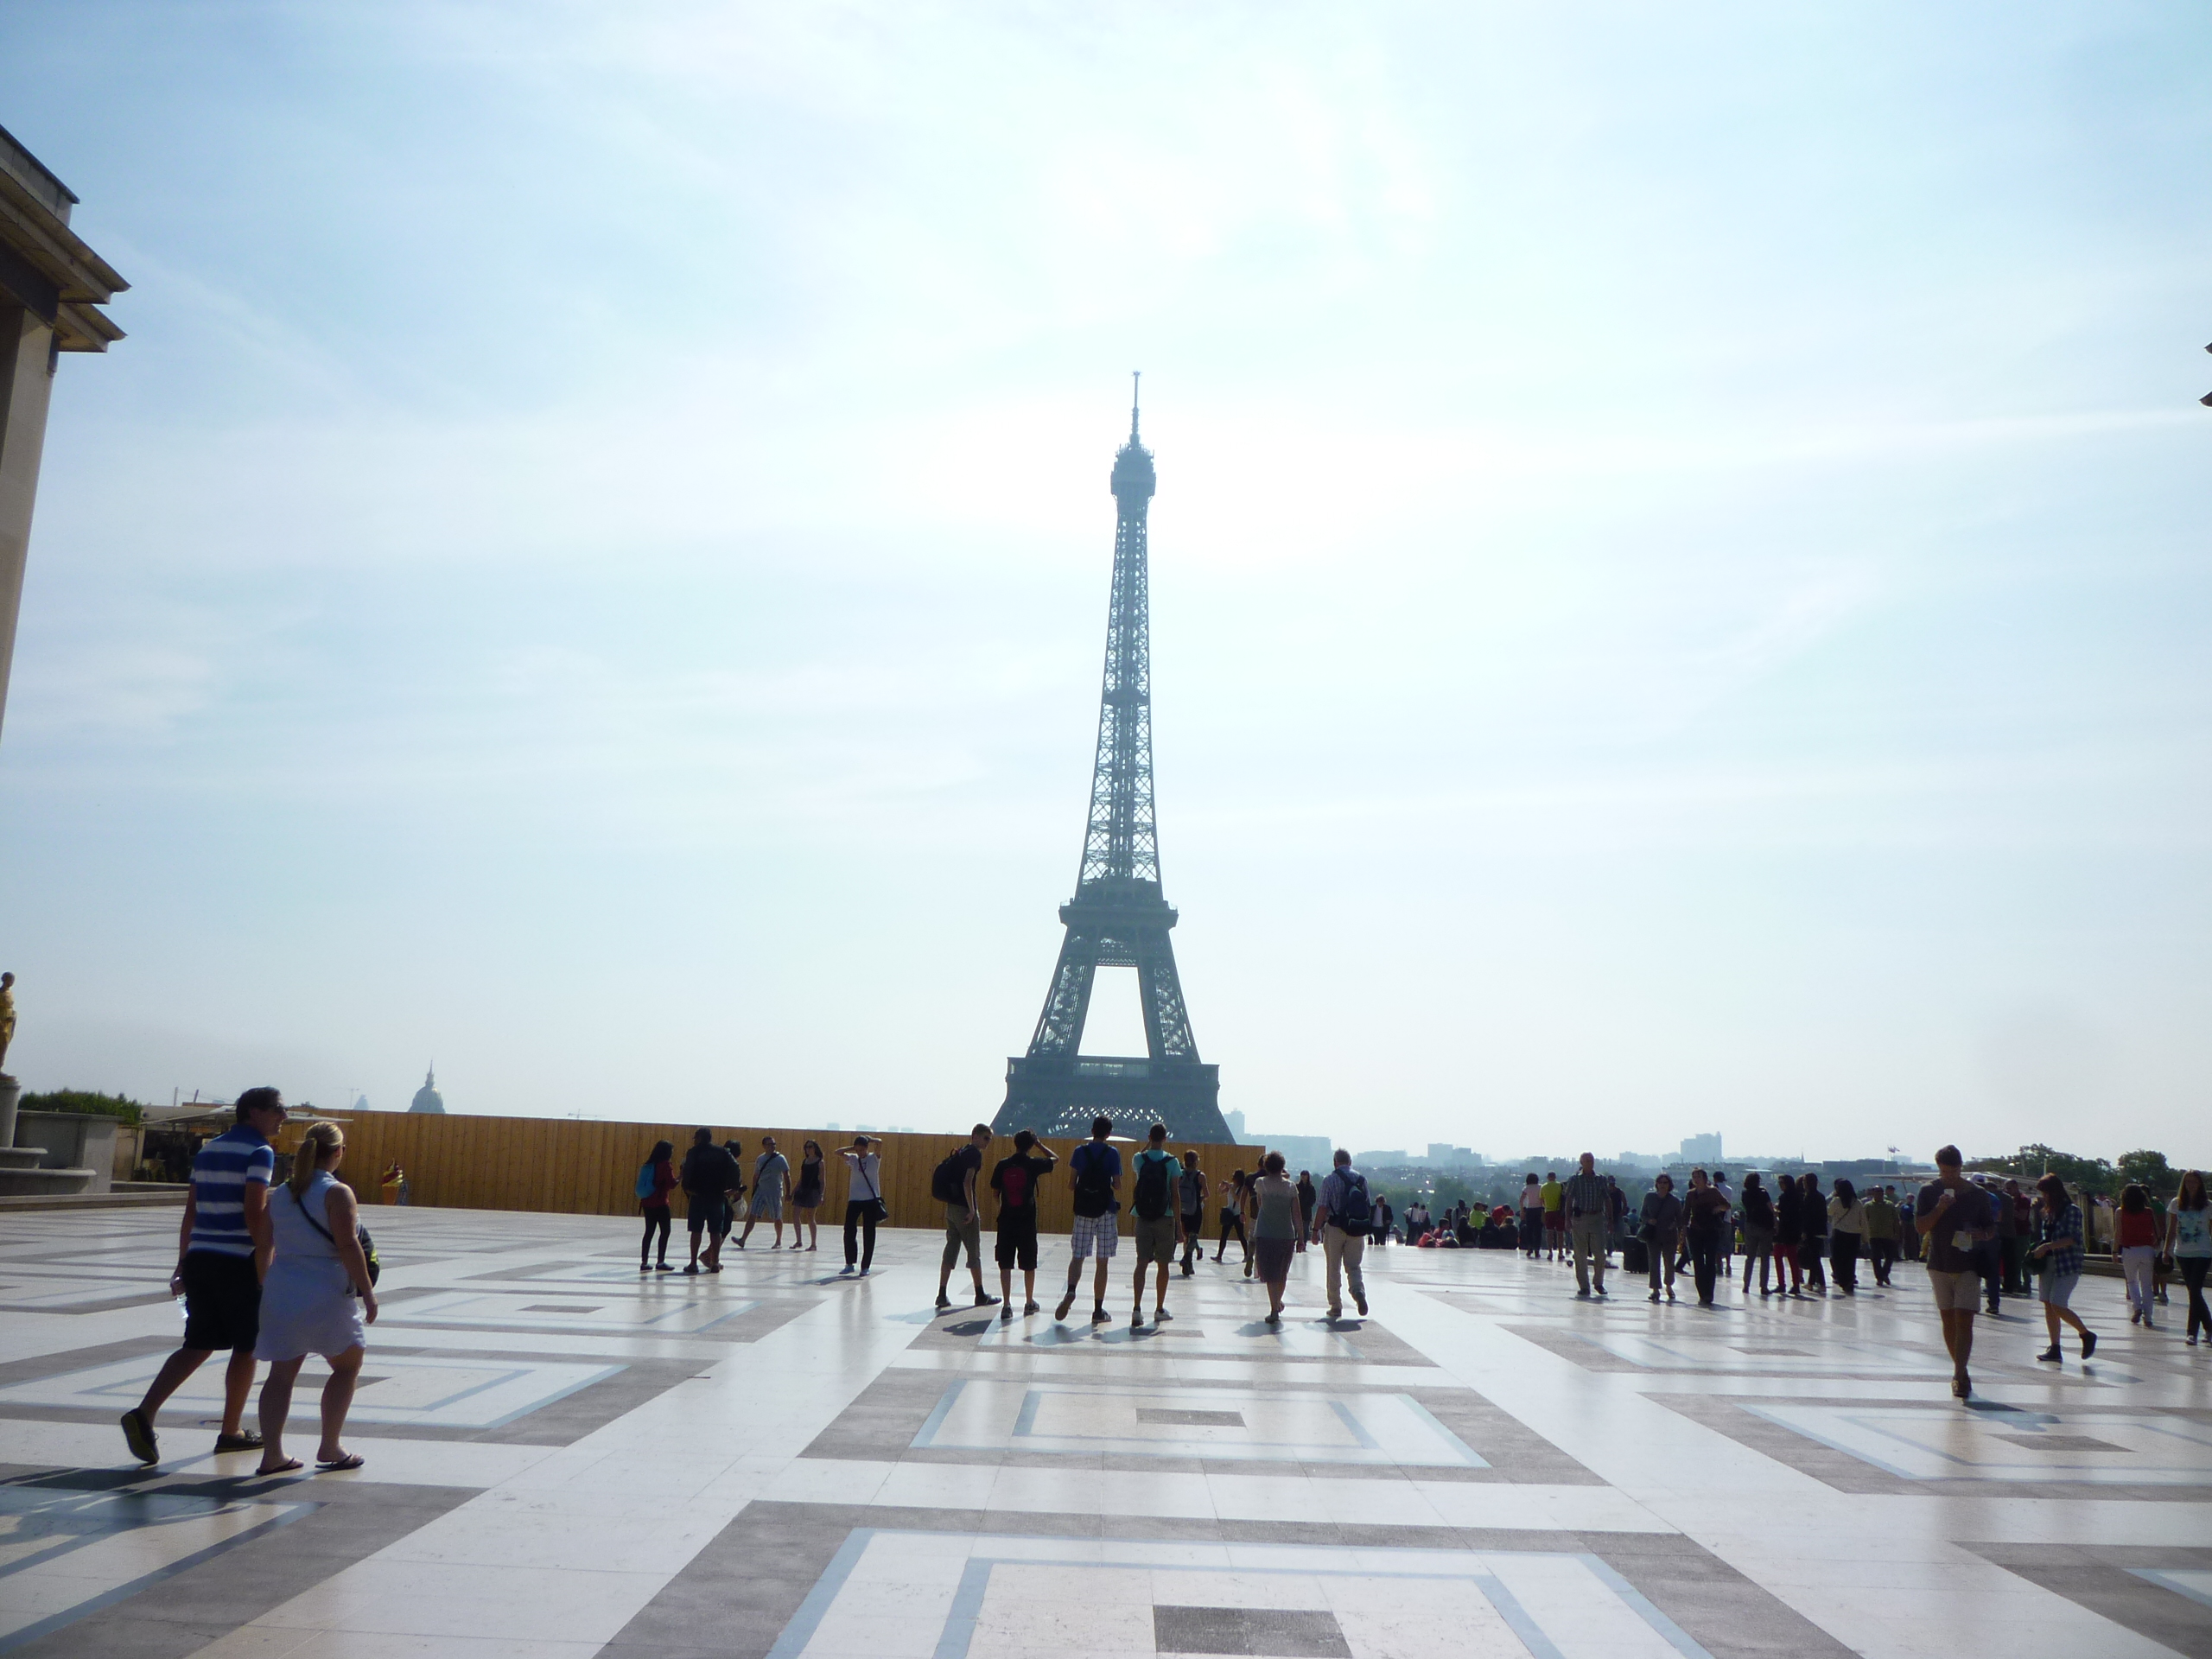
outdoor, people, paris, crowd, monument, tourist, travel, france, tower, plaza, landmark, tourism, place of worship, publicdomain, spire, eiffeltower, mosque, town square, champdemars